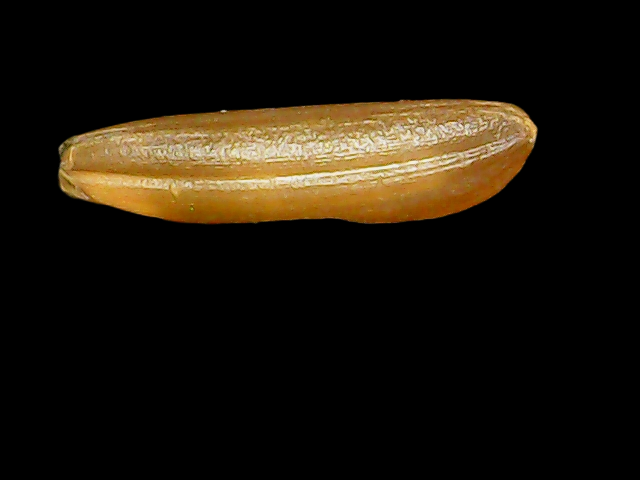
Rice variety: Binadhan20